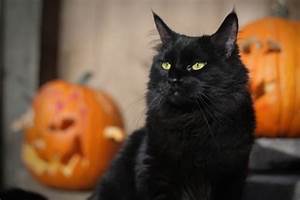
Label: gatto